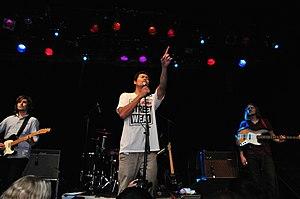
The Temper Trap est un groupe de rock australien, originaire de Melbourne. Il est formé en 2005 par Dougy Mandagi au chant, Jonathon Aherne à la basse, Toby Dundas à la batterie et Lorenzo Sillitto au clavier et à la guitare. En 2008, Joseph Greer se joint au groupe au clavier et à la guitare. The Temper Trap attire pour la première fois l'attention du monde musical après avoir joué au Musexpo de Londres en octobre 2008, puis au South by Southwest en mars 2009. Le groupe enregistre alors son premier album, Conditions, avec l'expérimenté Jim Abbiss en mars 2009. Après quatre mois d'enregistrement, l'album sort en Australie le 19 juin 2009, et se classe directement en 9ᵉ place des ventes d'après l'ARIA Charts. L'album sort le 10 août 2009 en Europe.